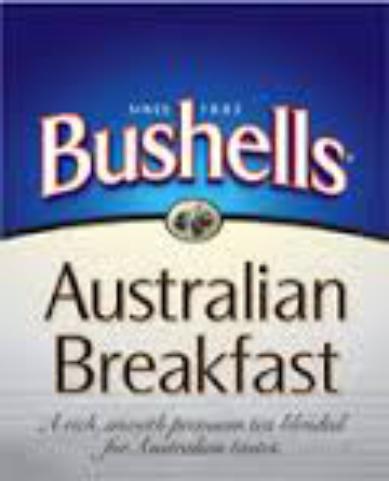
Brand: Bushells
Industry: Food